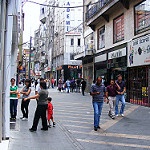
Scene: Outdoor